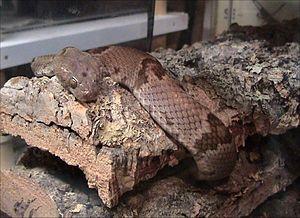
Trimorphodon vilkinsonii est une espèce de serpents de la famille des Colubridae.